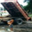
Label: truck